Gerald P. Mallon

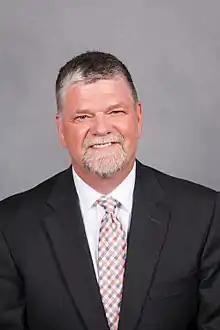
Dr. Gerald P. Mallon

Gerald P. Mallon is an American writer and social worker who focuses on LGBTQ+ family issues. He is currently the Julia Lathrop Professor of Child Welfare and Former Associate Dean of Scholarship and Research at the Silberman School of Social Work at Hunter College, City University of New York. He is also the director of the National Center for Child Welfare Excellence and an adoptive parent.